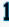
Number: 1